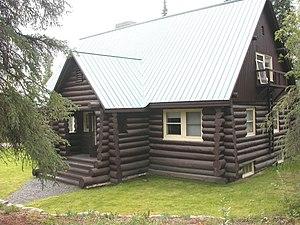
Résidence du surintendant, parc national Denali, Alaska, États-Unis
Le Mount McKinley National Park Headquarters District est un district historique américain situé dans le borough de Denali, en Alaska. Protégé au sein des parc national et réserve du Denali, il est inscrit au Registre national des lieux historiques depuis le 23 octobre 1987.